José Ángel Zubiaur Alegre

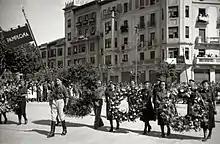
Francoist feast at Plaza del Príncipe de Viana, Pamplona 1939

Though the member of FET, Zubiaur kept considering Manuel Fal Conde his political leader and protested against the exaltation of Falangism at the expense of Traditionalism. He also took advantage of his position in the emerging Francoist structures to cultivate and promote the Carlist outlook. He presided over local feasts to honor the Traditionalist fallen, called for the Carlist kings to be buried at Escorial and at the Navarrese border officially welcomed remnants of general Sanjurjo, to be laid to grave during a solemn funeral ceremony in Pamplona. His most lasting initiative, however, was setting up Hermandad de Caballeros Voluntarios de la Cruz, a hardly veiled Carlist ex-combatant organisation; it was intended as counter-proposal to the official and was to group former requetés only. In 1939 Hermandad helped to launch two periodical Navarrese feasts, formatted as homages to the Traditionalist fallen and demonstrations of Traditionalist principles: a female pilgrimage to the top of Montejurra and a male pilgrimage to the castle of Javier. Supposed to embody "the spirit of July 18", according to later accounts they were intended as dissident manifestations of genuine patriotism, opposed to Francoist distortion of "espíritu de la Cruzada".